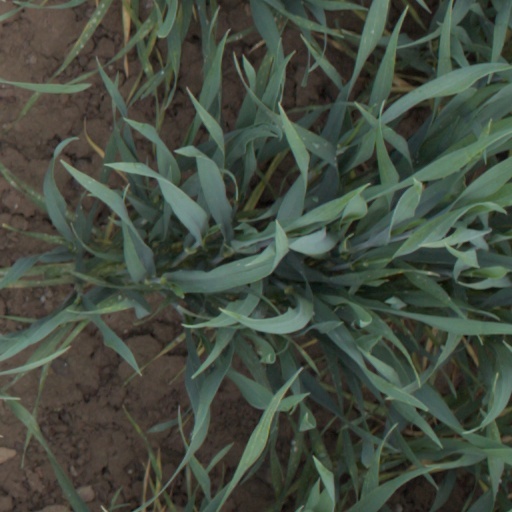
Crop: wheat